Amilcare Paulucci

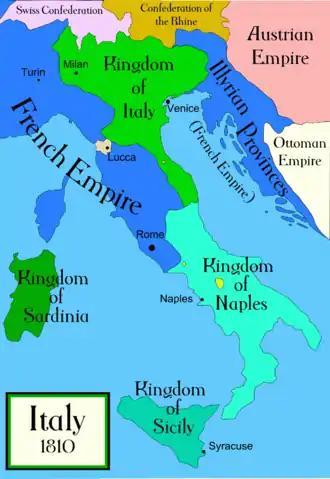
Italy around 1810. The Kingdom of Italy had replaced the Cisalpine Republic and its successor Italian Republic

Paulucci was in Sicily in January 1799 when the Neapolitan court arrived there, having fled from Naples.